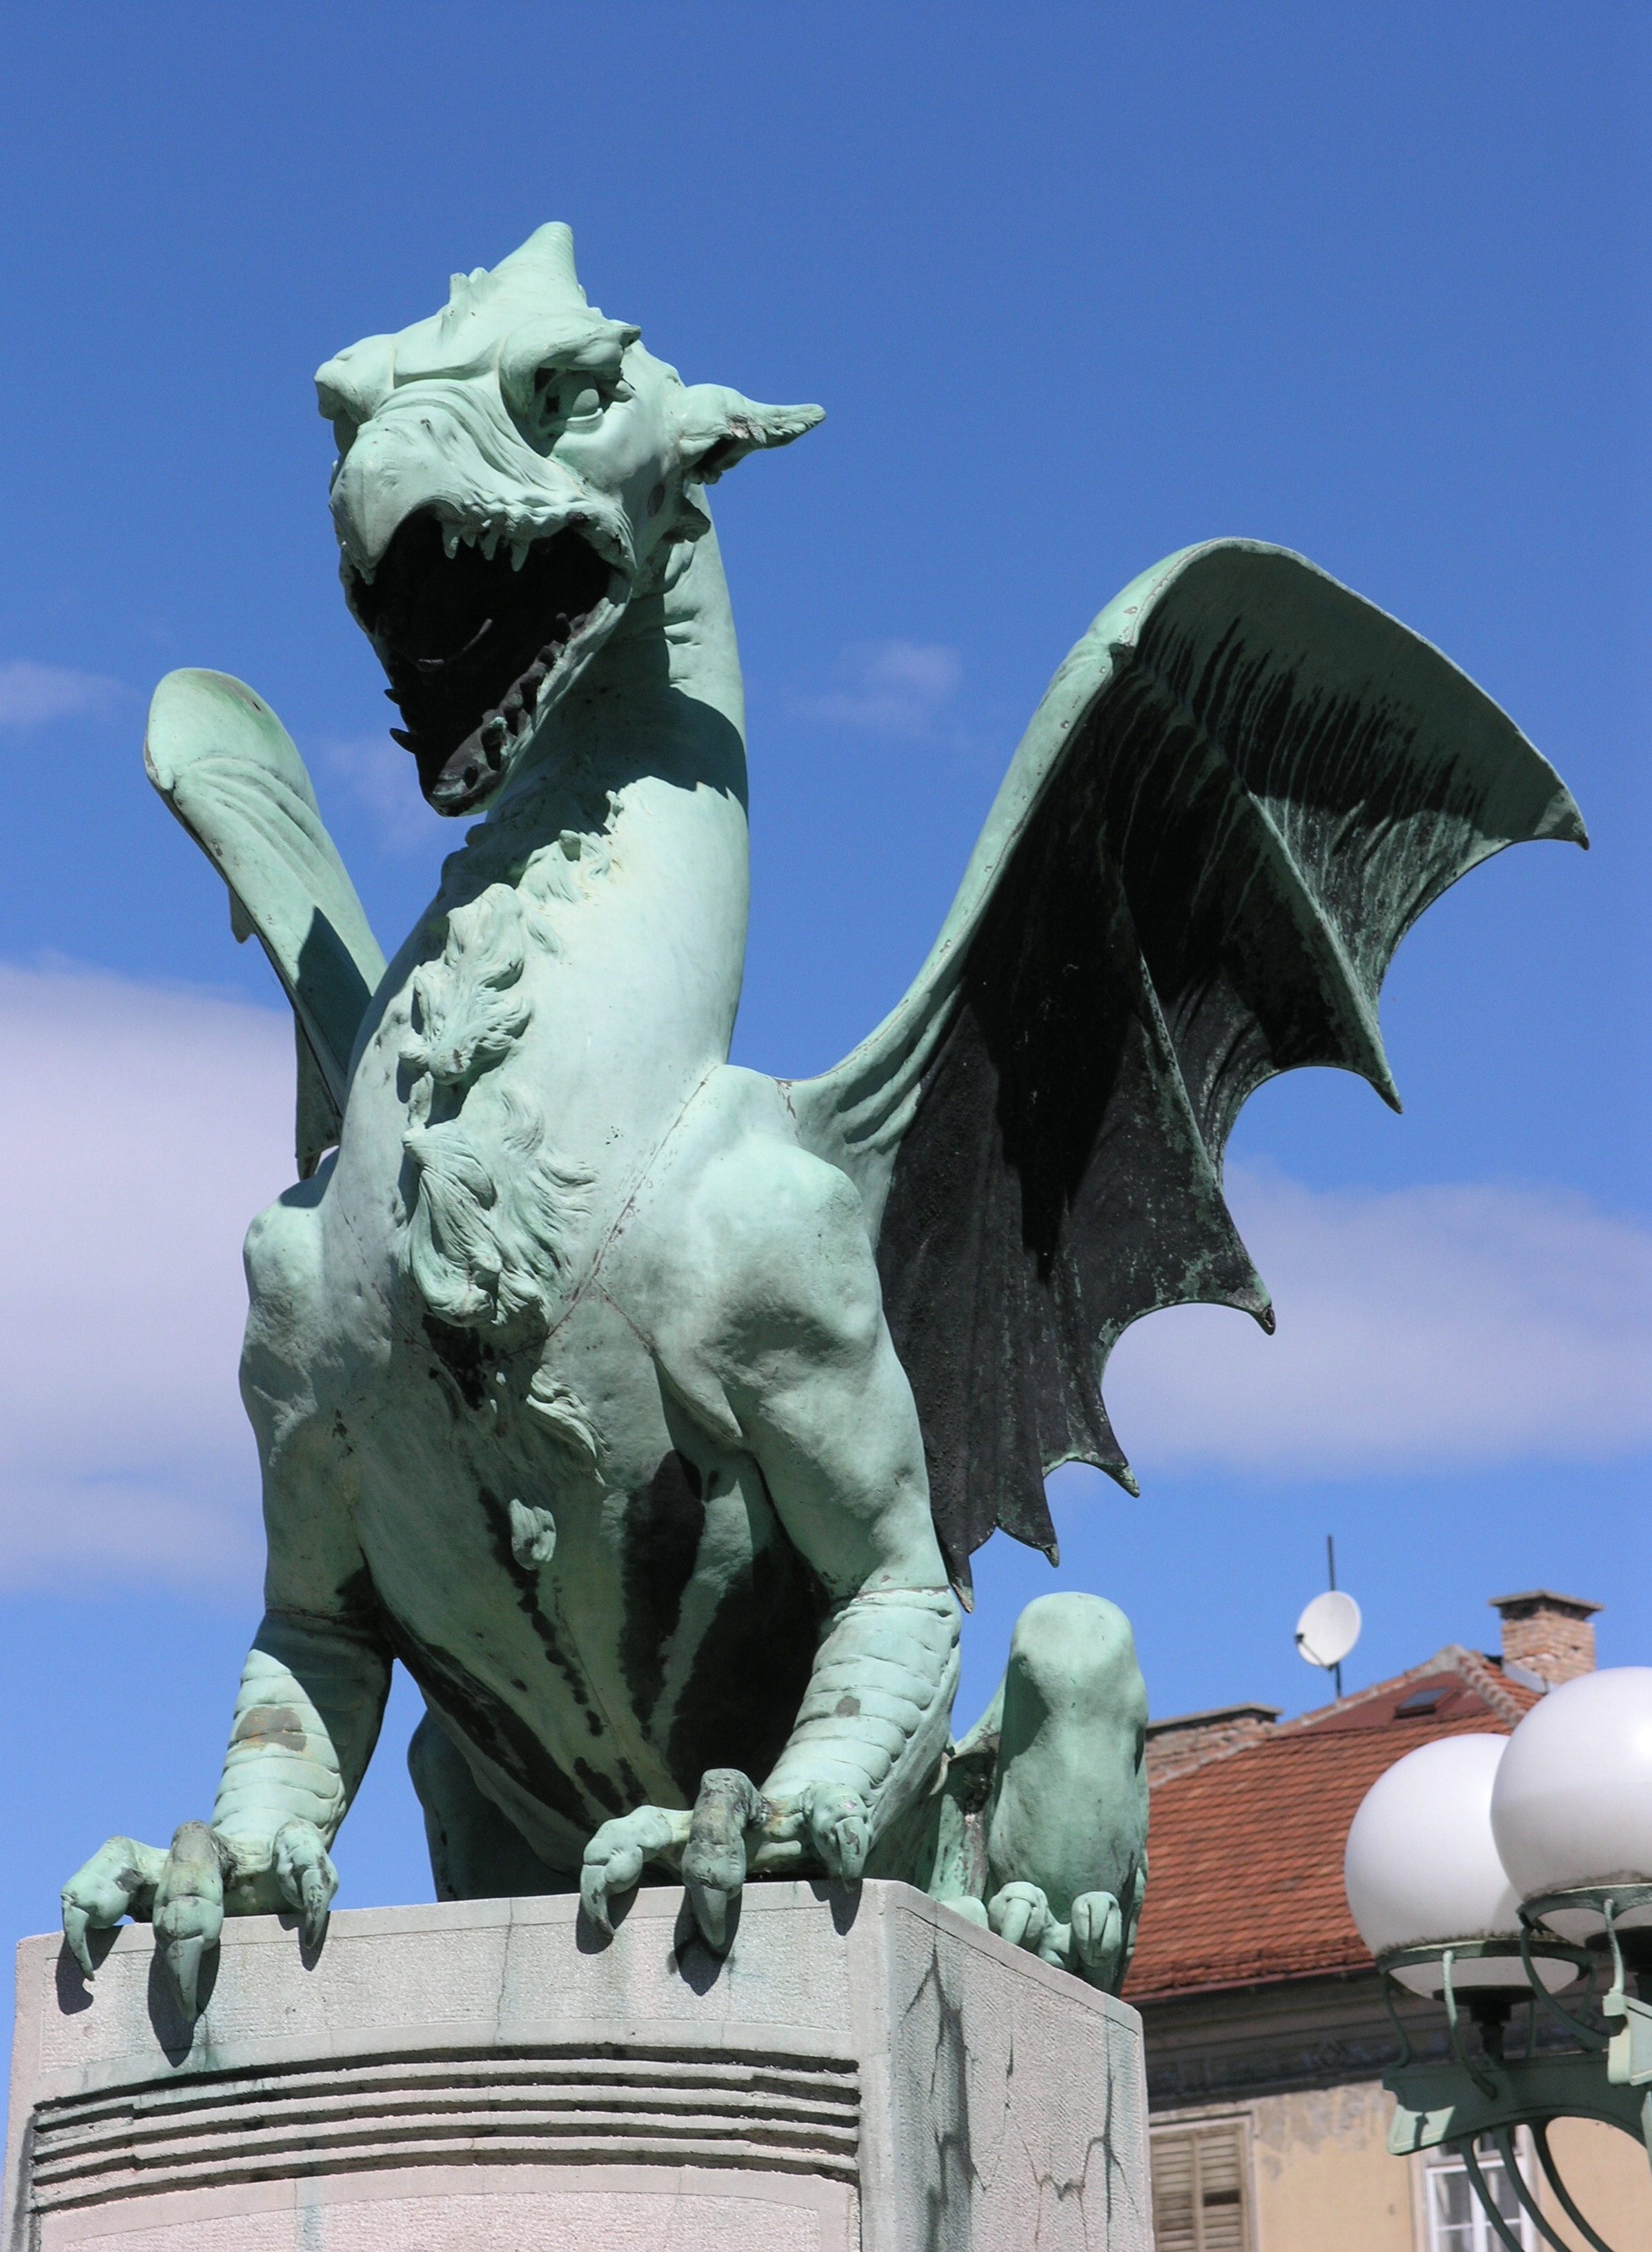
sky, bridge, monument, europe, statue, landmark, artwork, sculpture, capital, dragon, bronze, slovenia, ljubljana, mythical creature